Hydrostatic equilibrium

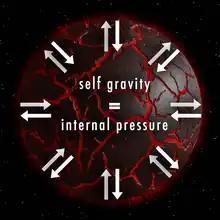
Diagram of a newly formed planet in a state of hydrostatic equilibrium.

In fluid mechanics, hydrostatic equilibrium, also called hydrostatic balance and hydrostasy, is the condition of a fluid or plastic solid at rest, which occurs when external forces, such as gravity, are balanced by a pressure-gradient force. In the planetary physics of Earth, the pressure-gradient force prevents gravity from collapsing the atmosphere of Earth into a thin, dense shell, whereas gravity prevents the pressure-gradient force from diffusing the atmosphere into outer space. In general, it is what causes objects in space to be spherical.